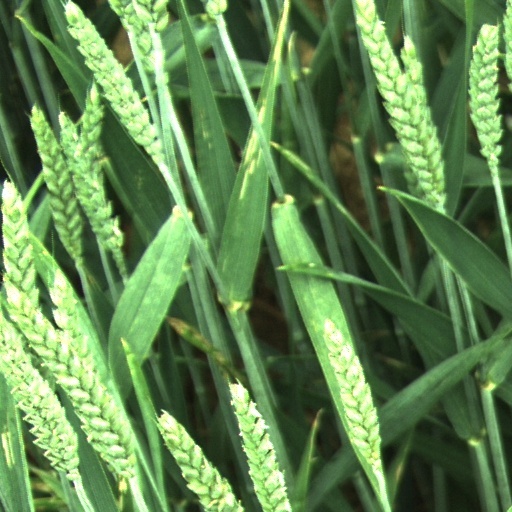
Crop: wheat